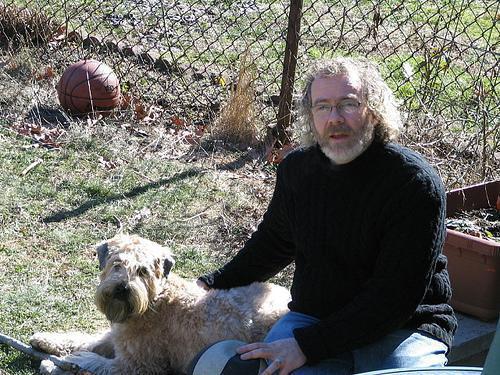
soft-coated_wheaten_terrier